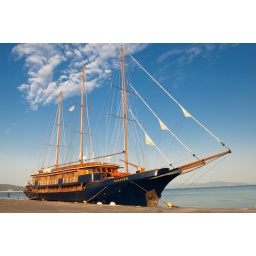
Beautiful ship docked at port in Aegina, Greece. Love the sky and clouds, too.